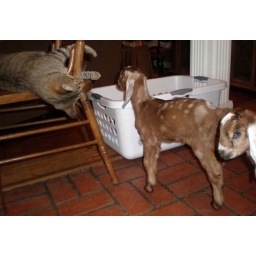
Earl the cat pestering Wind in the Willows and Pumpkin Moonshine the 2 day old bottle babies.